Premier Executive Transport Services

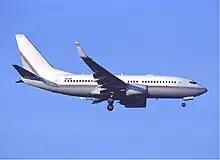
Boeing 737-700 of PETS in Frankfurt, Germany, on 11 January 2003

Premier Executive Transport Services was an airline listed as Foreign Corporation in the Commonwealth of Massachusetts. It is alleged to be a front company for the Central Intelligence Agency (CIA). According to investigative journalists the company does not have any offices or premises, and searches of public records for identifying information about the company's officers have yielded only post office boxes in Virginia, Maryland and Washington, D.C., and also known as P LLC in Wyoming.